Noodles with tomato egg sauce

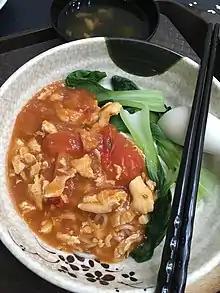
Noodles with tomato egg sauce

Noodles with tomato egg sauce is a traditional Chinese dish consisting of three main ingredients: noodles, tomato and egg.